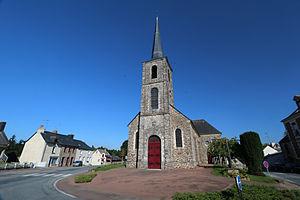
Église de Brie
Brie est une commune française située dans le département d'Ille-et-Vilaine en région Bretagne.